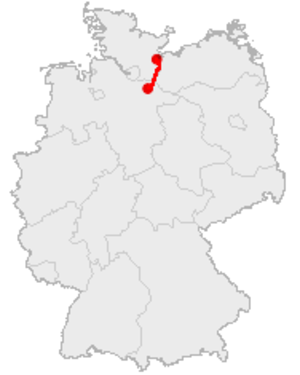
Alte Salzstraße
Karte: Alte Salzstraße
Alte Salzstraße er en gammel handelsvej mellem Lüneburg og Lübeck.